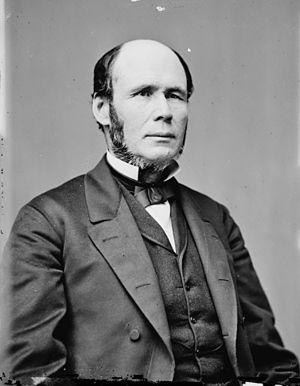
Depuis l'indépendance des États-Unis, l'État du New Jersey élit deux sénateurs, membres du Sénat fédéral.